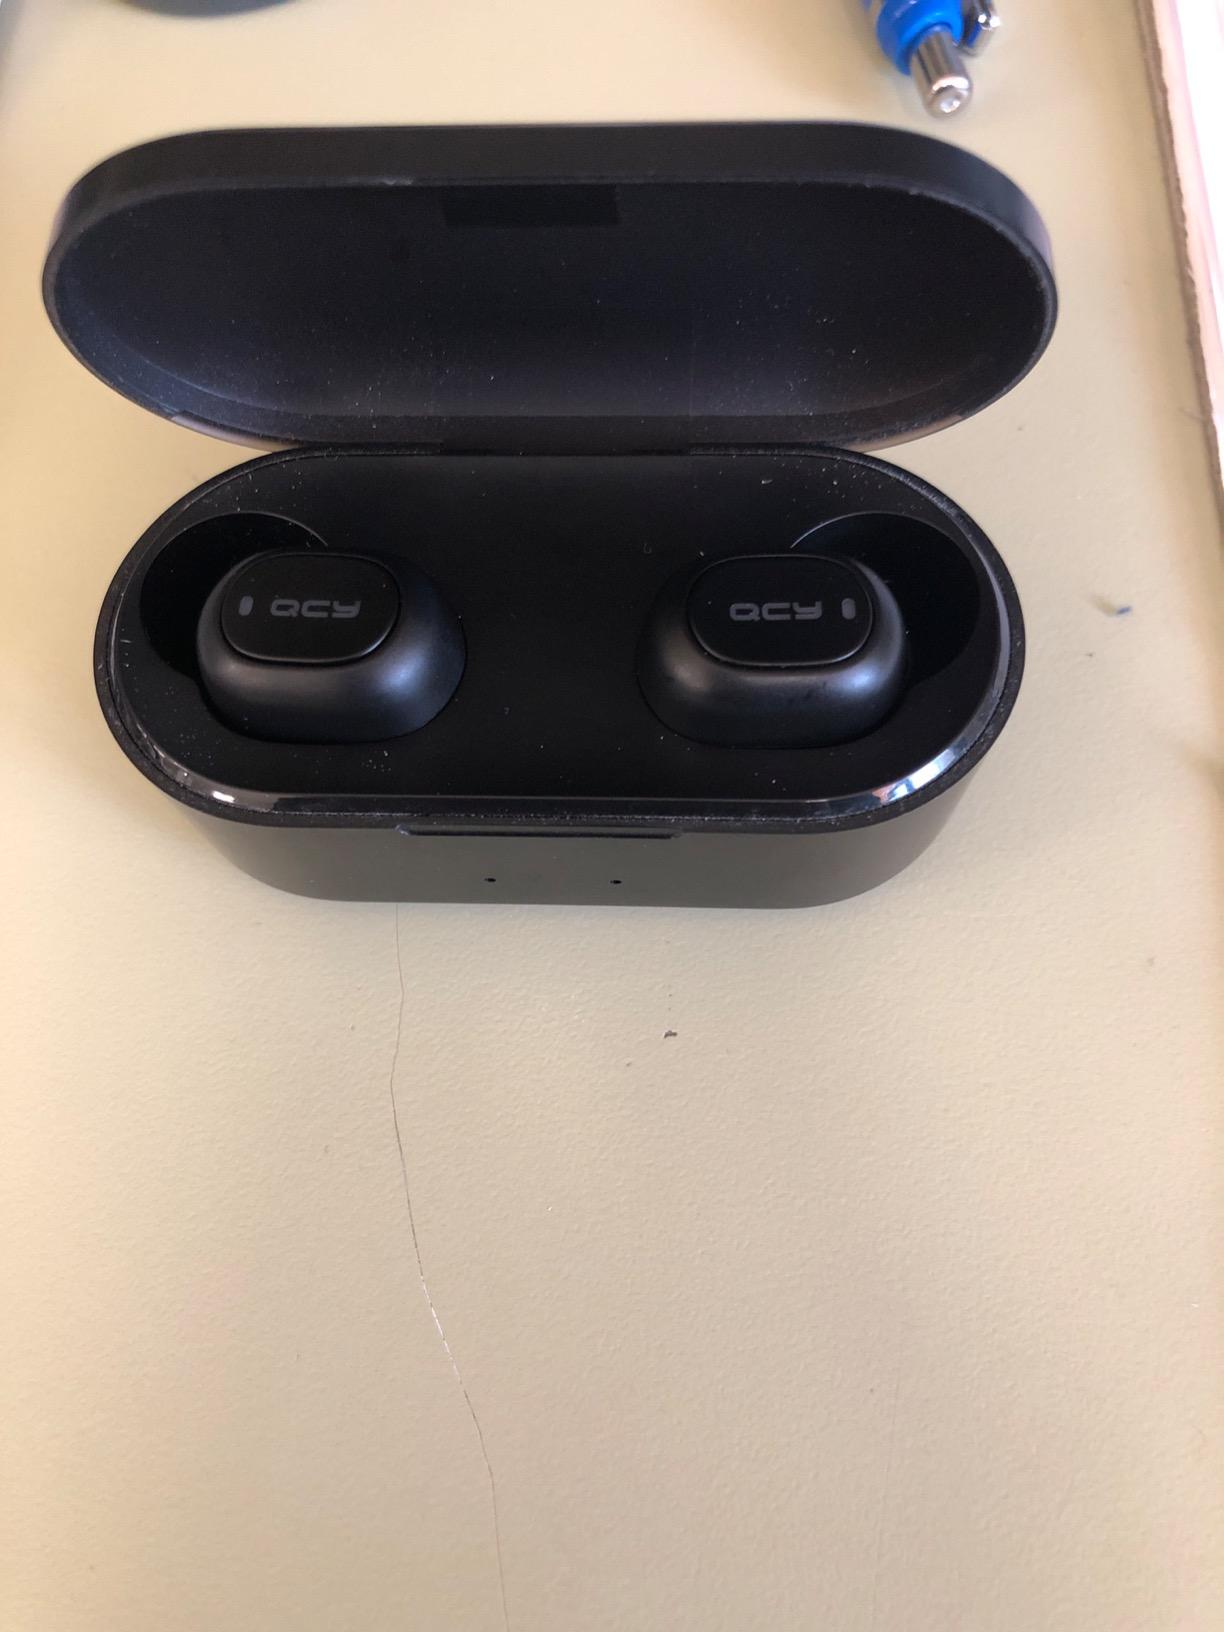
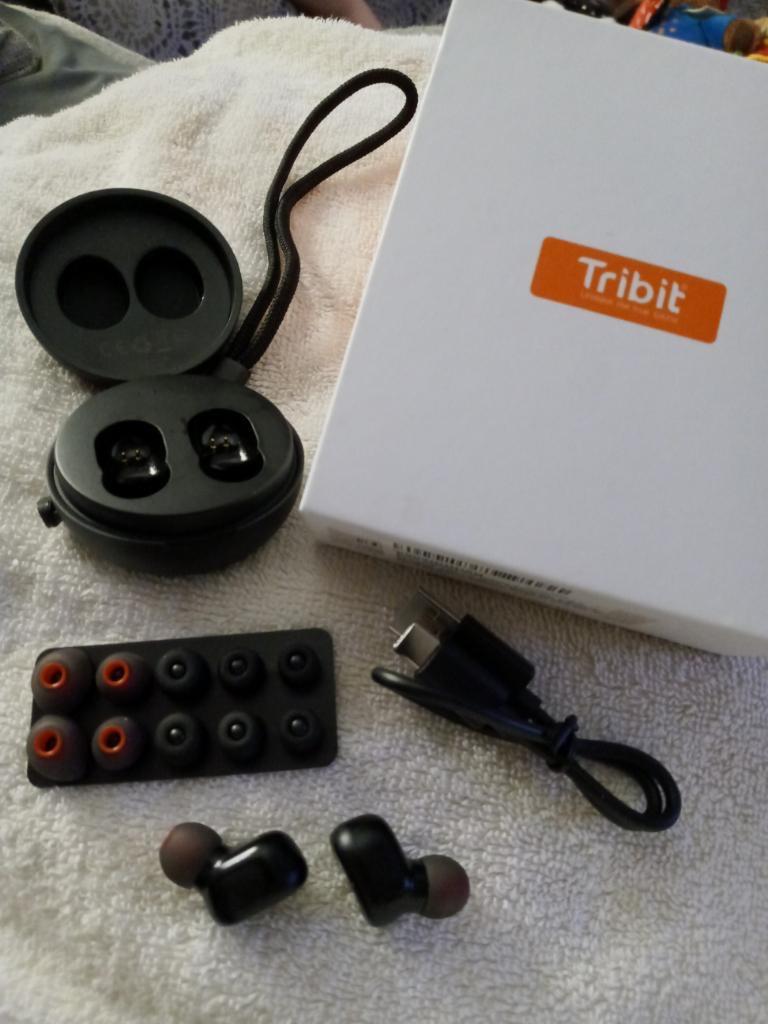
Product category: earbuds
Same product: no